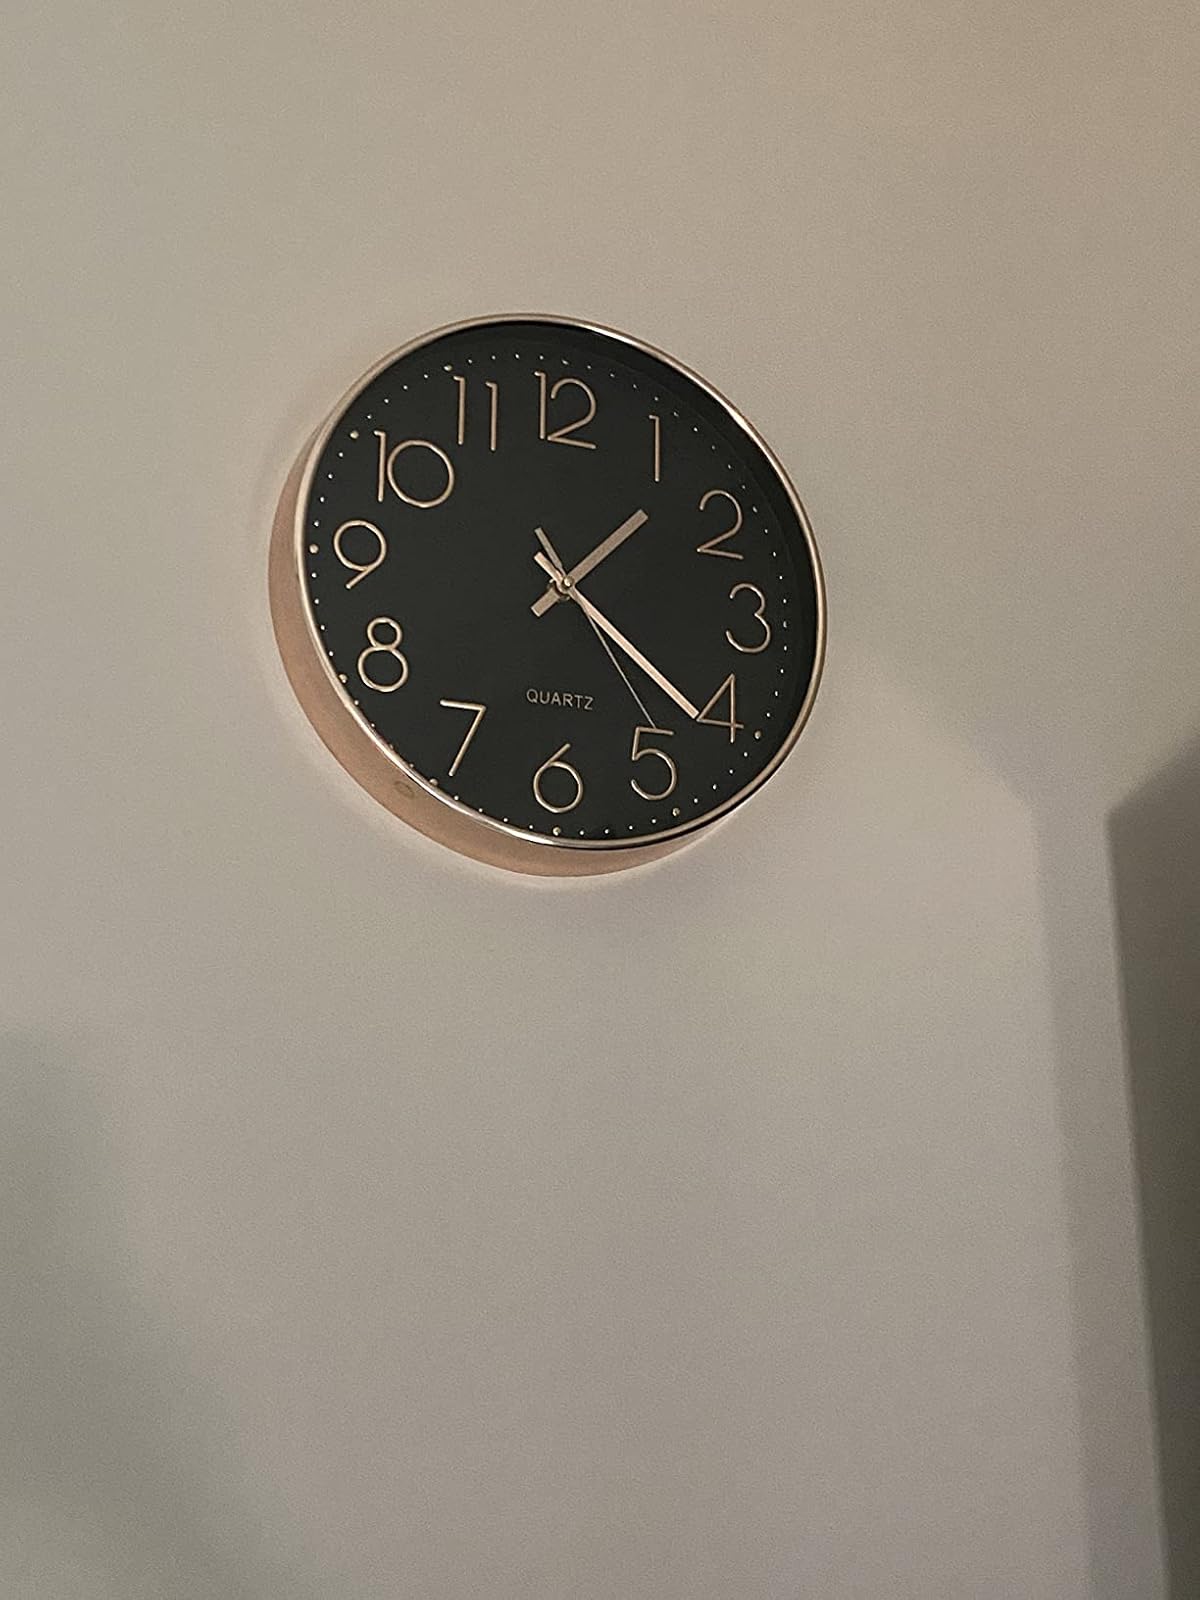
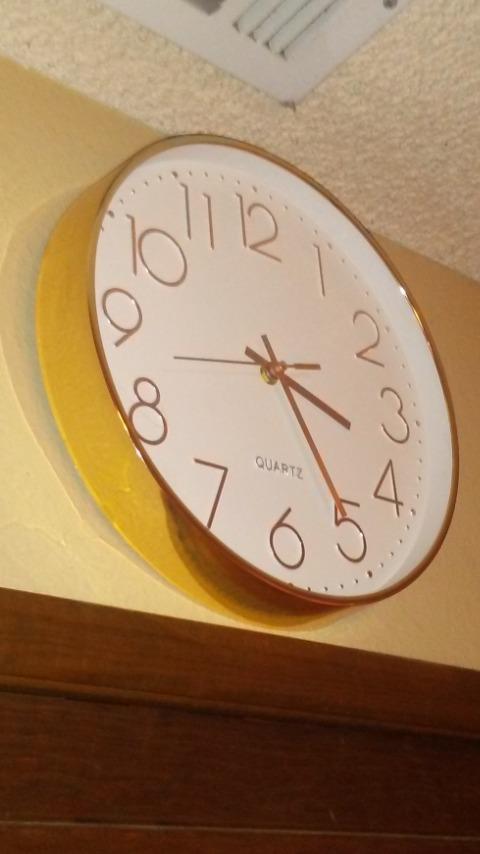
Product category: clock
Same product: no